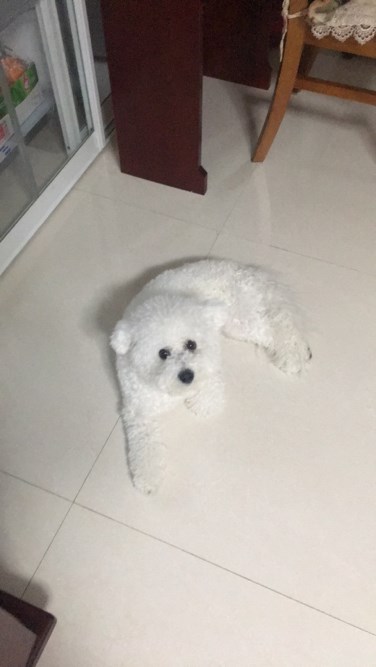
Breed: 3083-n000117-Bichon_Frise